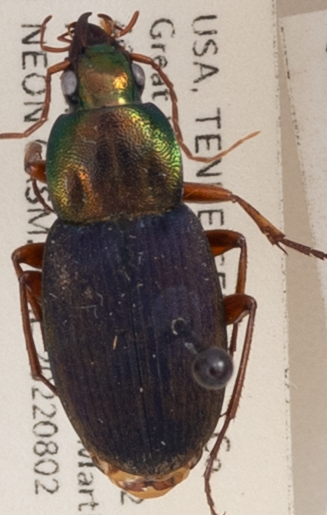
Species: Chlaenius emarginatus
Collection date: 2022-08-02
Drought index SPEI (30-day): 1.69
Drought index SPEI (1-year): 1.16
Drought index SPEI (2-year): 1.642